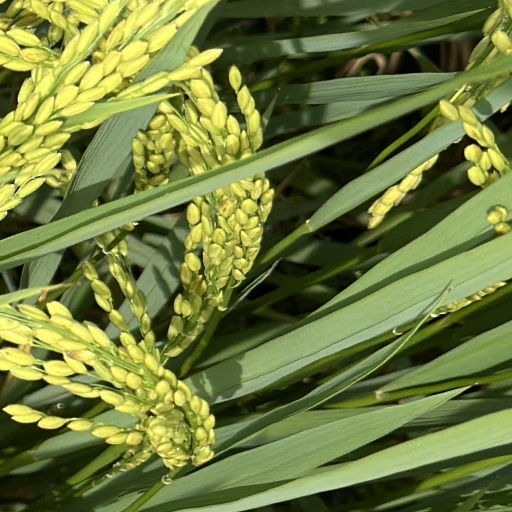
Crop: rice